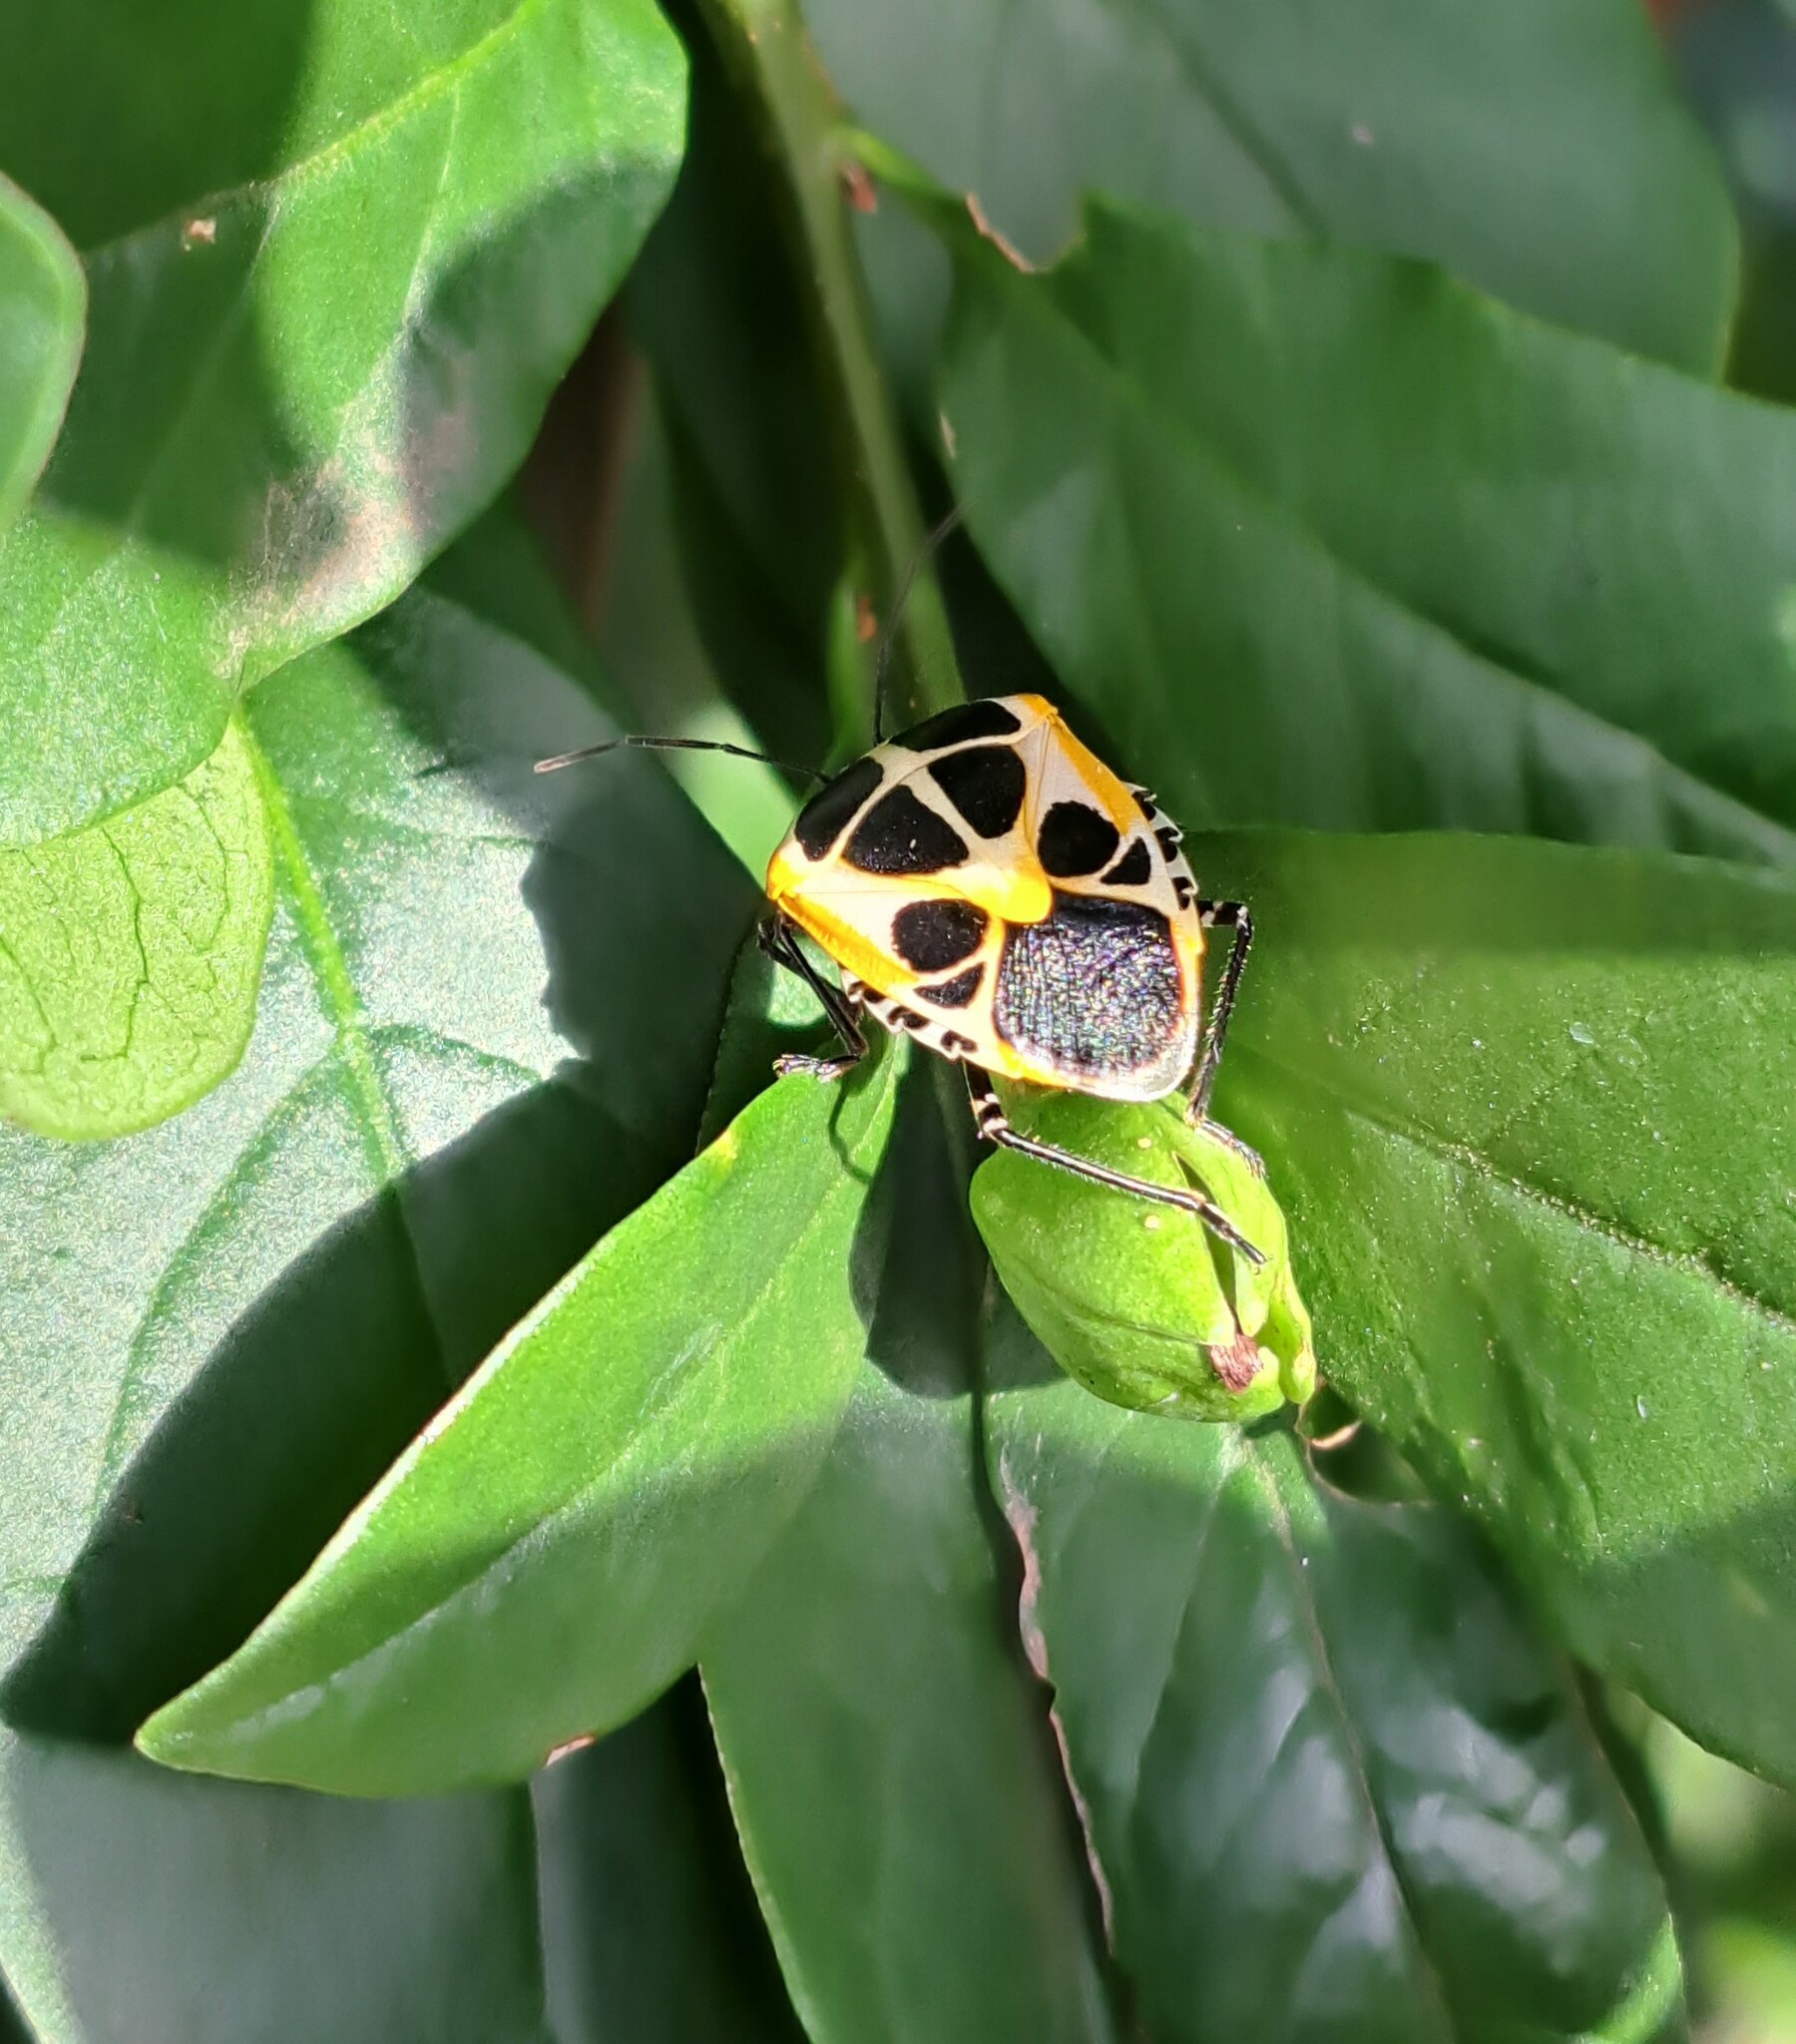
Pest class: stink_bug